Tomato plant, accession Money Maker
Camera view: tilt-top (135 deg); turntable rotation: 240 degrees
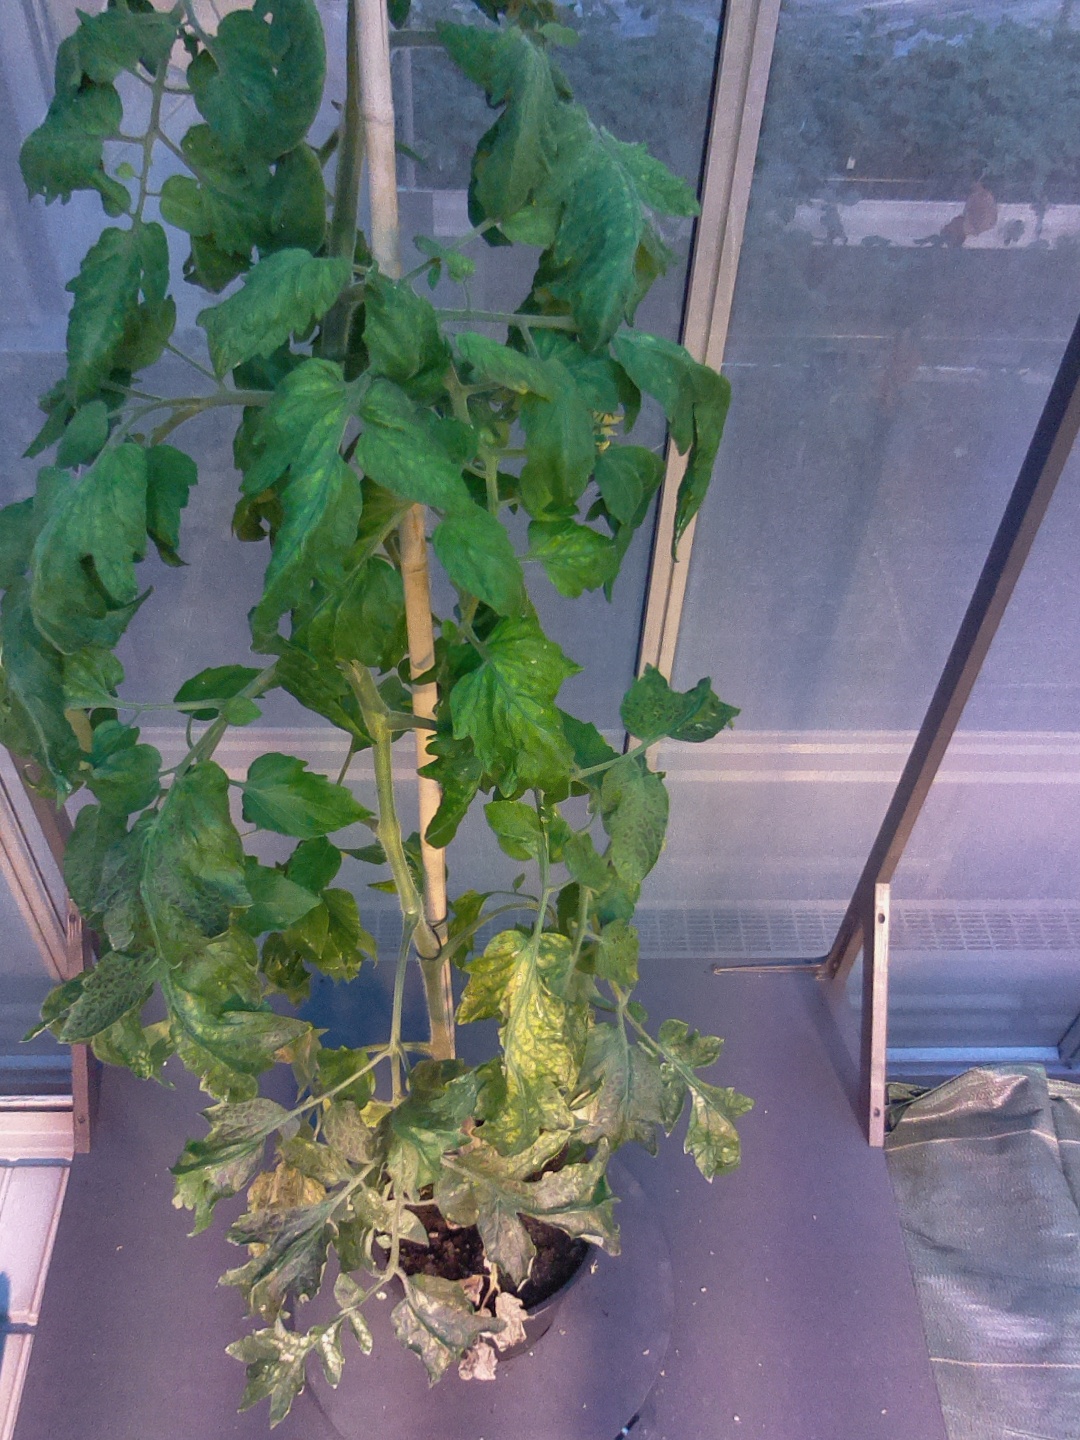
BBCH growth stage 71: 10%-20% of final fruit size